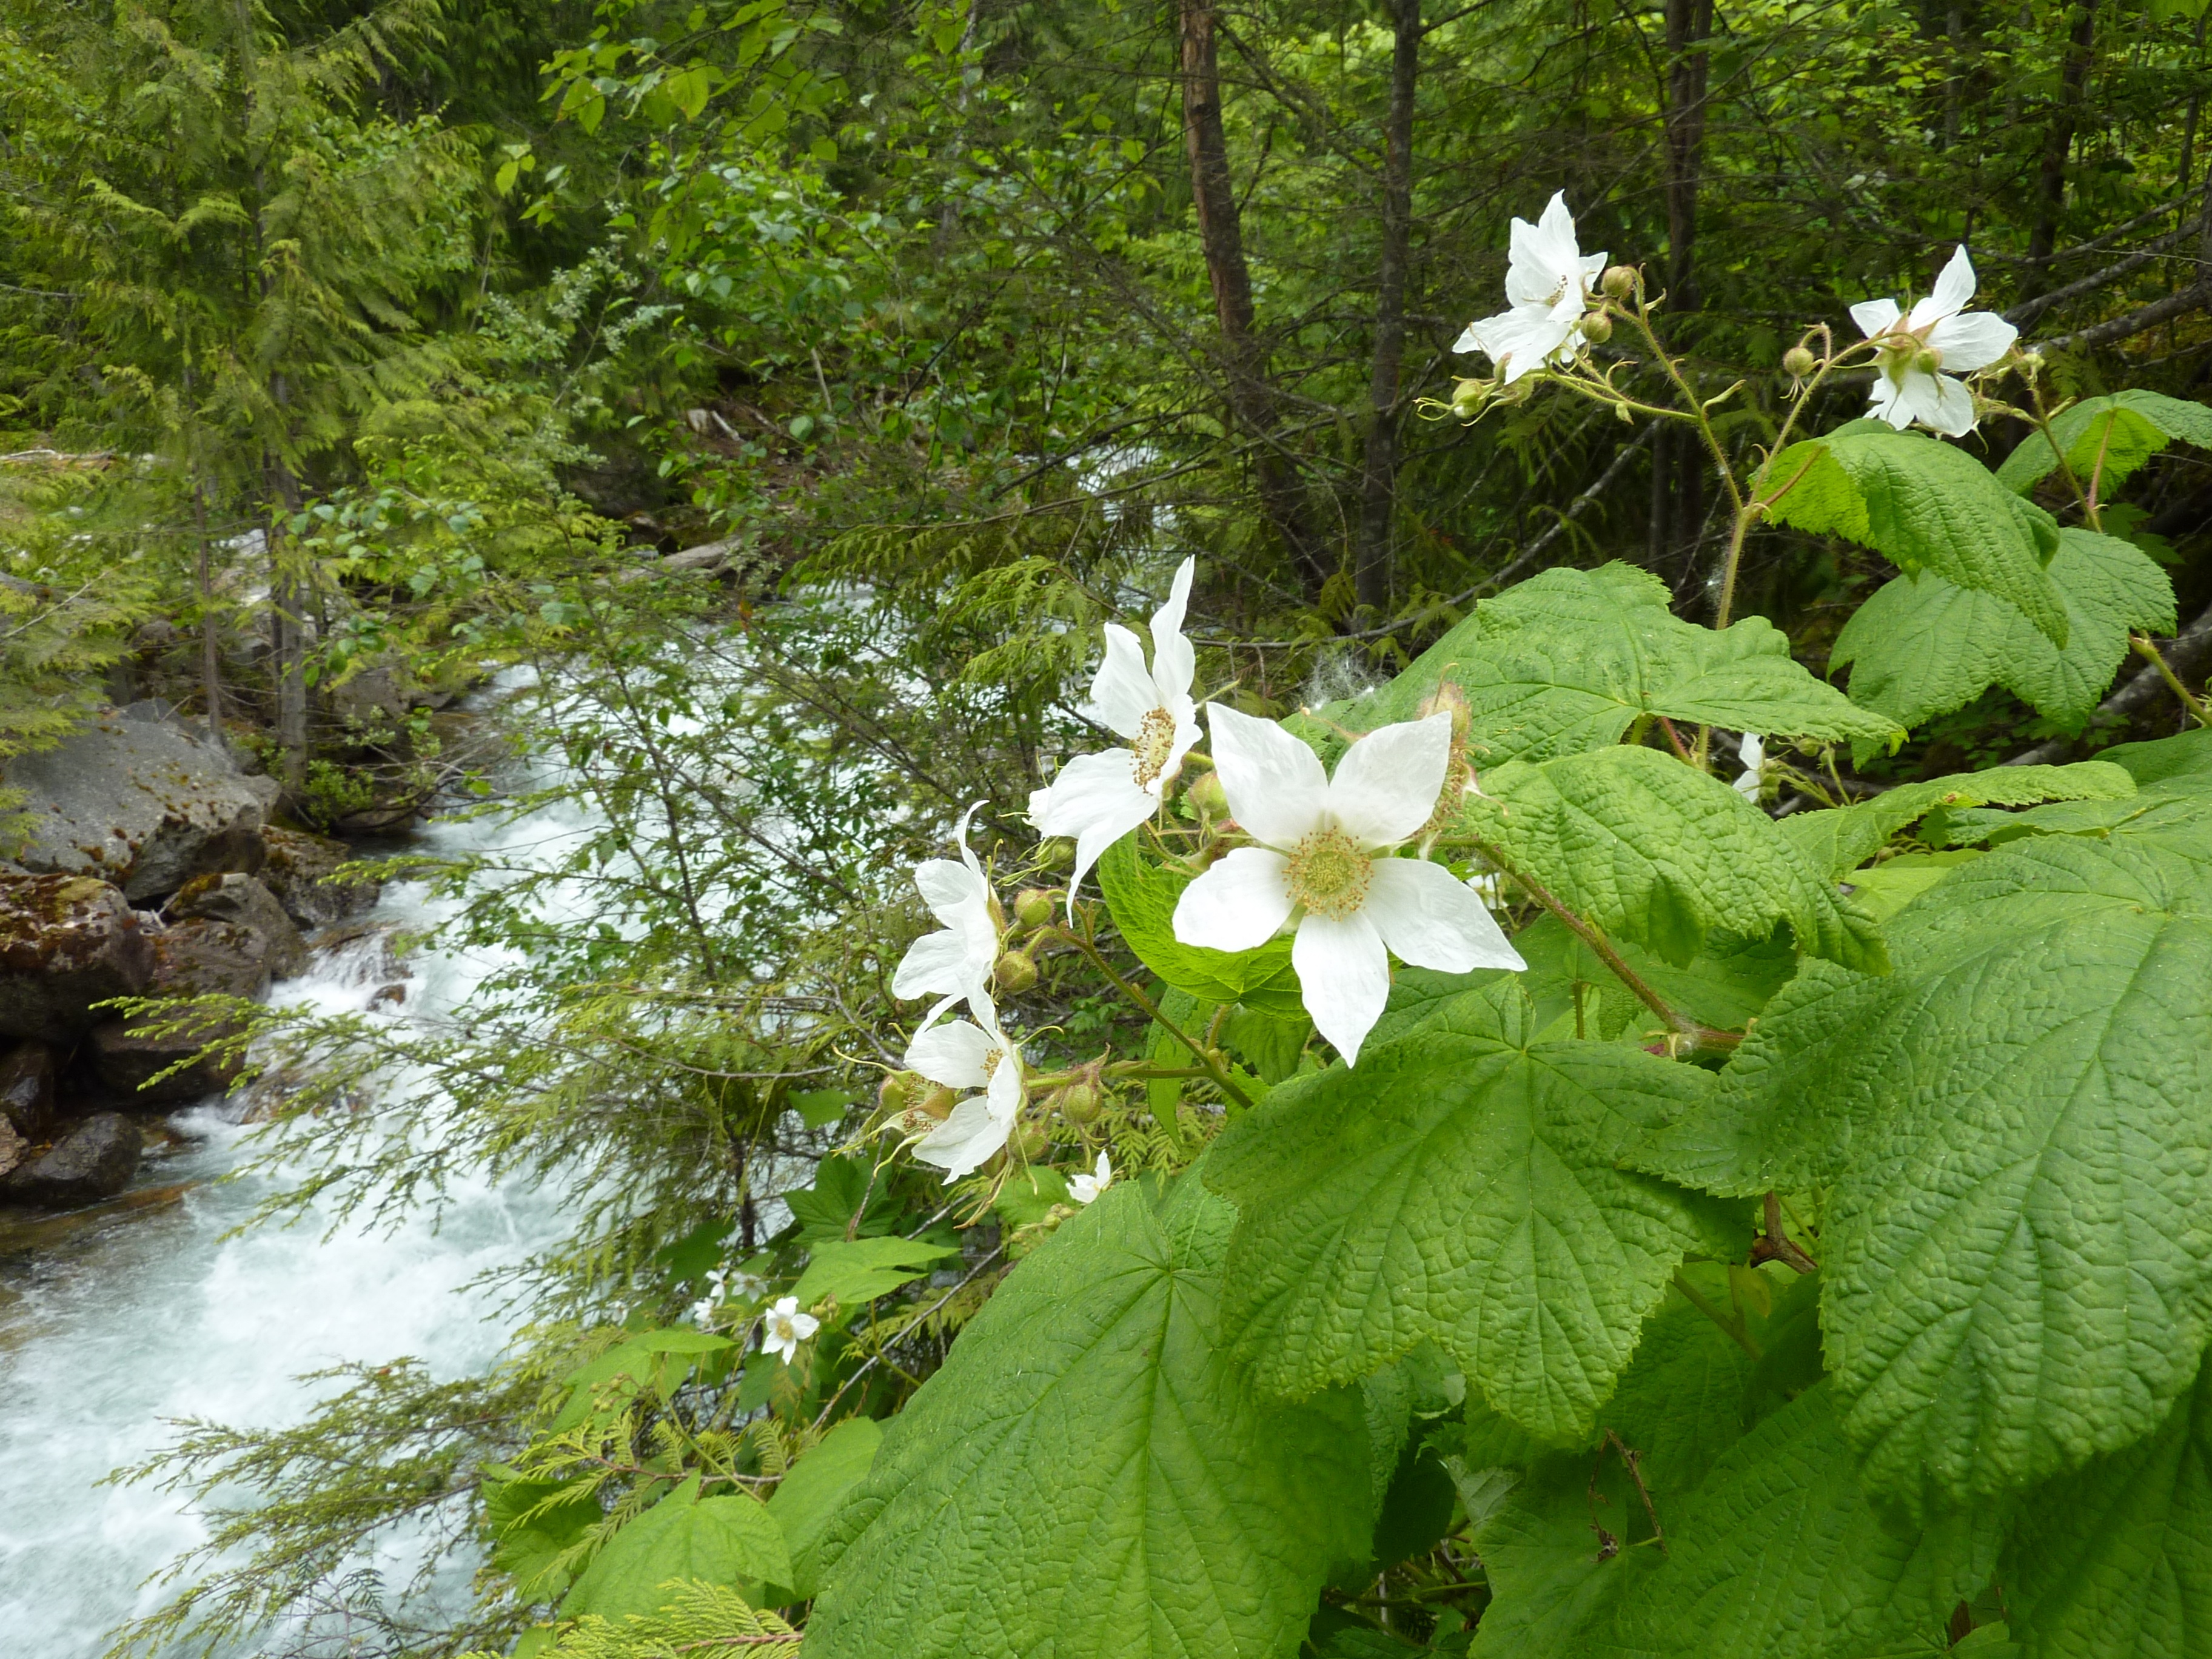
nature, forest, blossom, plant, hiking, white, leaf, flower, bloom, produce, botany, flora, blackberry, wildflower, wild flowers, shrub, water running, mountain stream, flowering plant, land plant